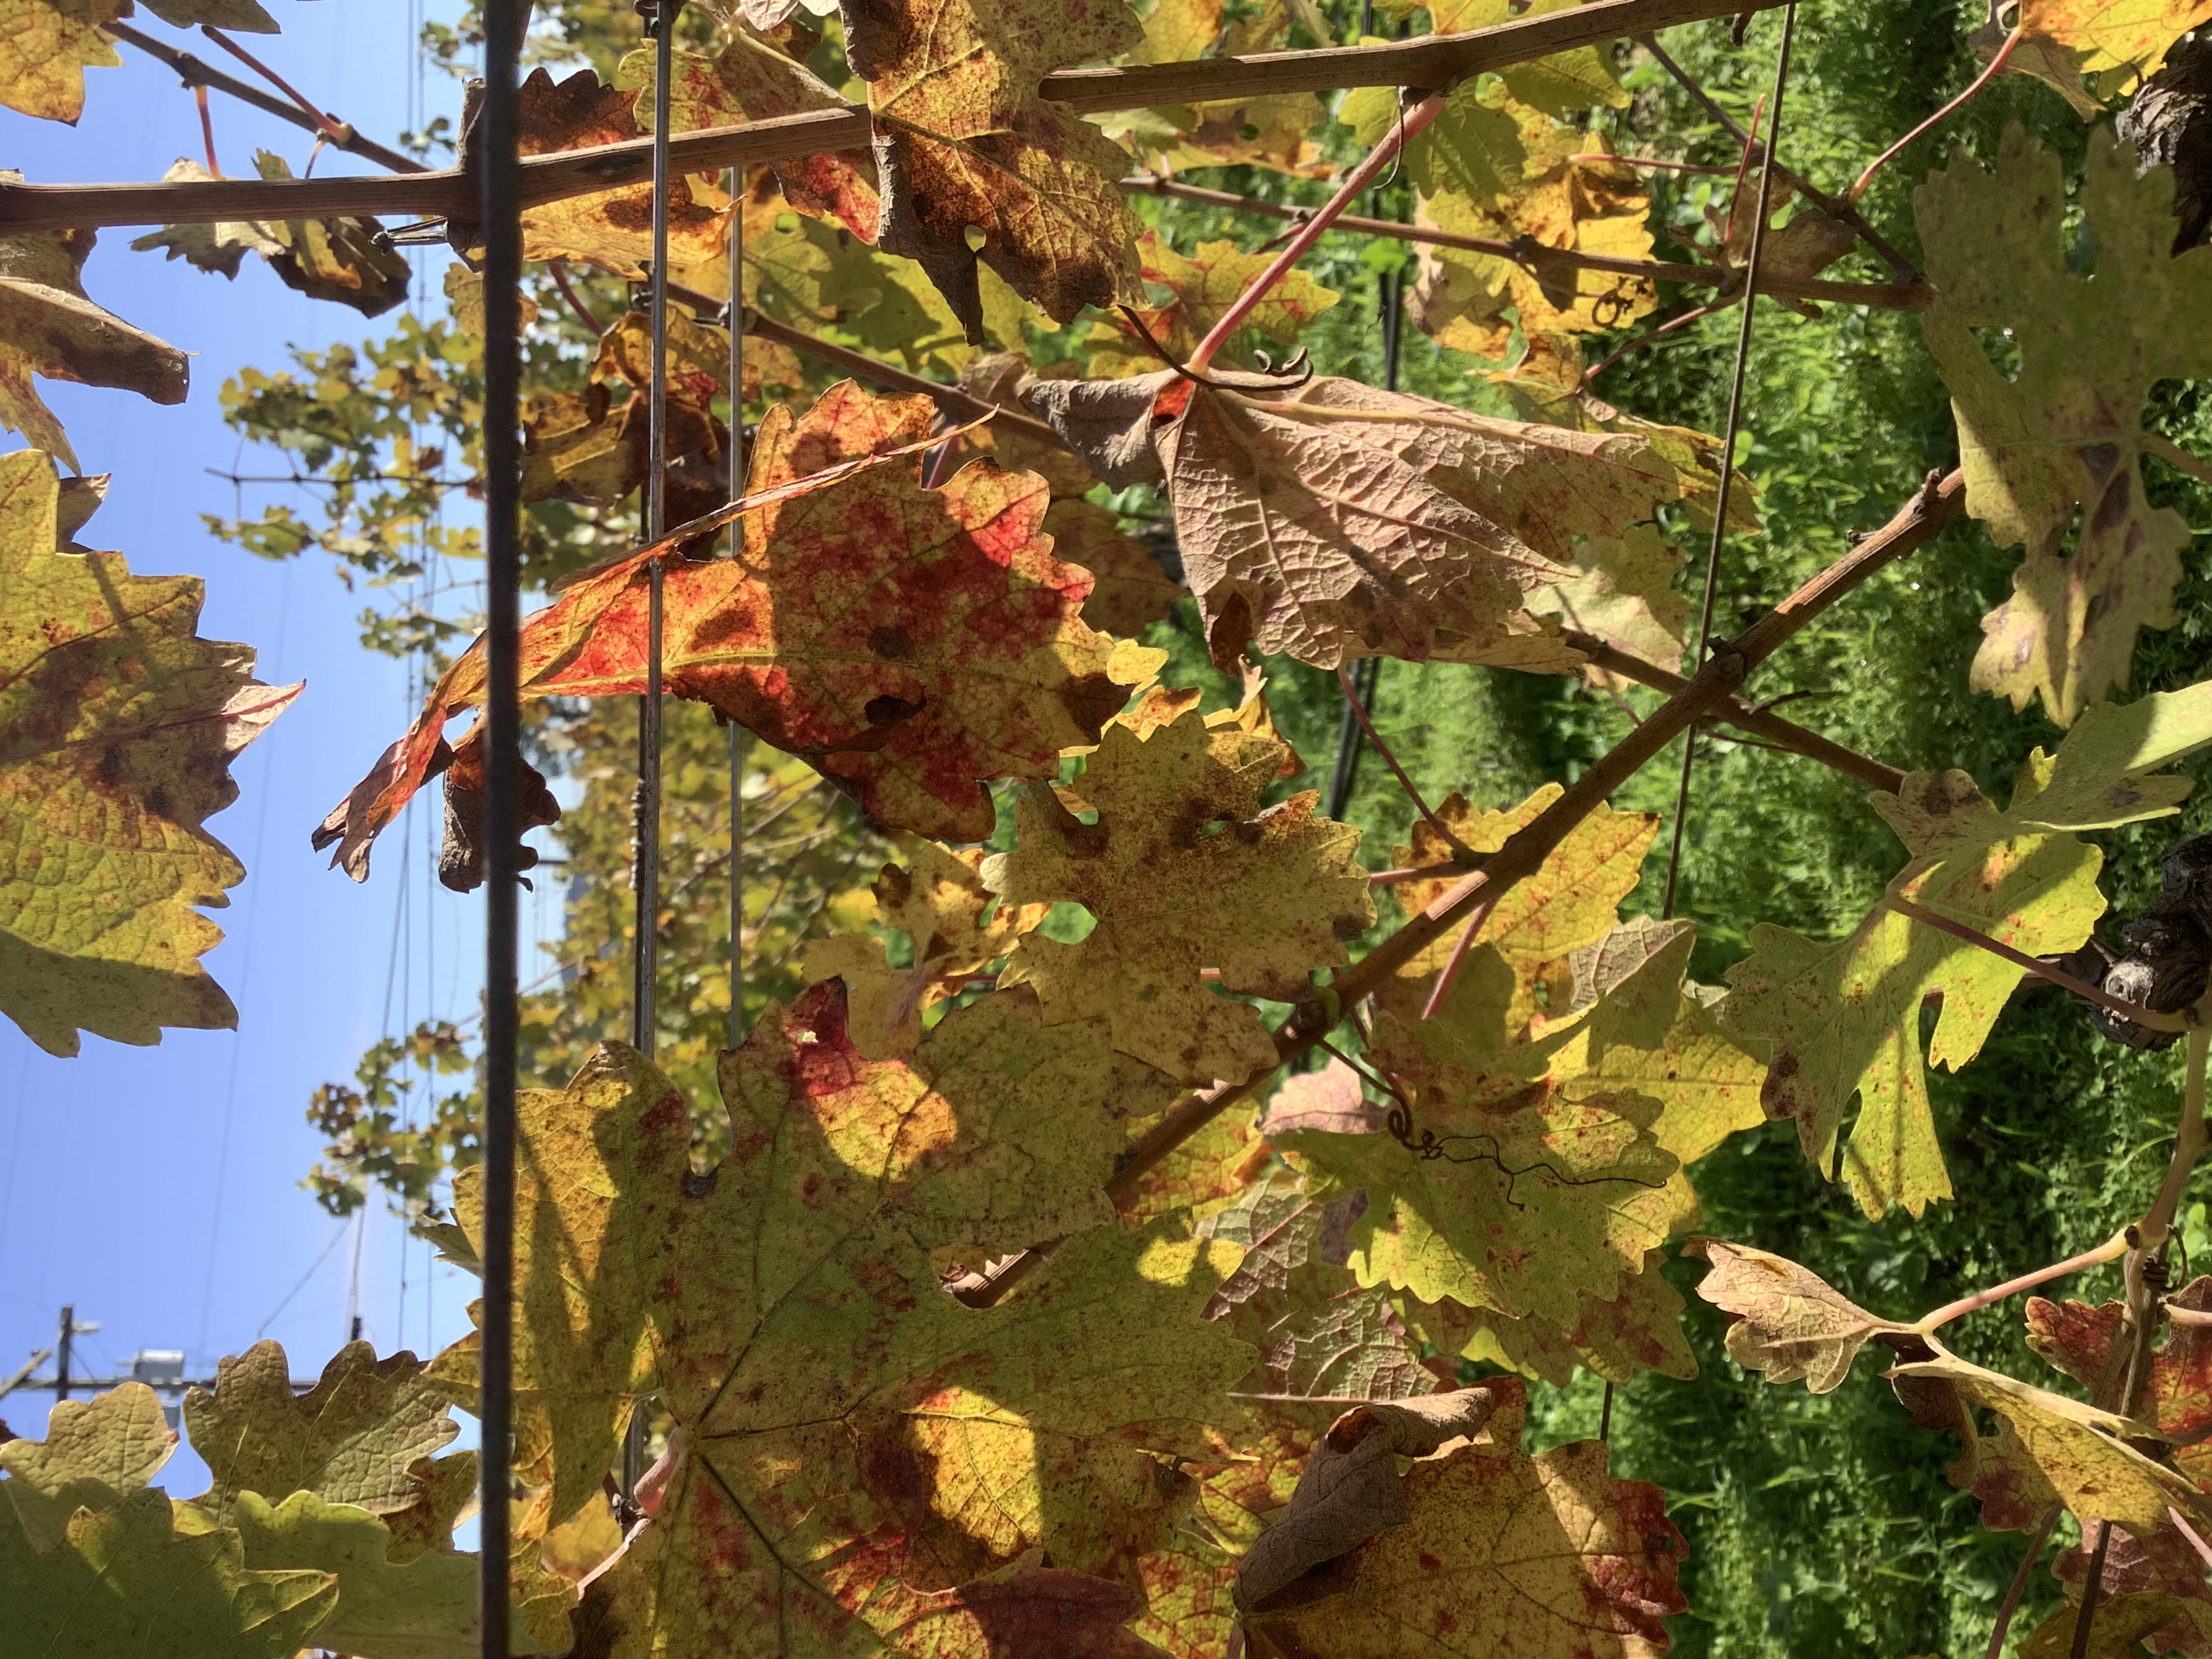
Label: Red Blotch